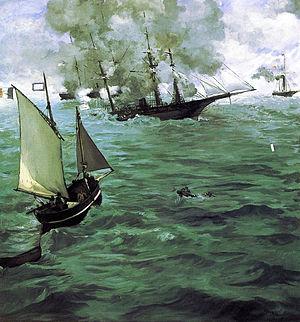
Marguerite Charpentier est une salonnière et collectionneuse d'art française. Elle est l'une des premières promotrices des impressionnistes, en particulier d'Auguste Renoir.
L'empire français était officiellement neutre pendant la guerre de Sécession, Napoléon III décidant le 10 juin 1861 « une stricte neutralité dans la lutte engagée entre le gouvernement de l'Union et les États qui prétendent former une confédération particulière. »
Édouard Manet, né le 23 janvier 1832 à Paris et mort le 30 avril 1883 dans la même ville, est un peintre et graveur français majeur de la fin du XIXᵉ siècle.
Le Combat du Kearsarge et de l'Alabama est un tableau réalisé par le peintre Édouard Manet en 1865. La toile immortalise le combat naval à Cherbourg, au large des côtes normandes, entre le navire de l'Union USS Kearsarge et le bâtiment confédéré CSS Alabama le 19 juin 1864. Ces deux navires américains, l'un nordiste l'autre sudiste, se sont affrontés dans le cadre de la guerre de Sécession, à plus de six mille kilomètres de leur pays. Cette bataille annoncée — le Kearsarge attendait la sortie de l’Alabama du port français — avait eu un grand écho dans la presse française et s'était déroulée sous les yeux de centaines de badauds.